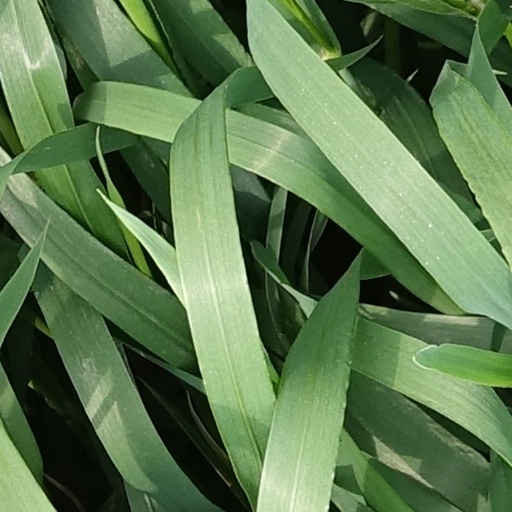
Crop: wheat